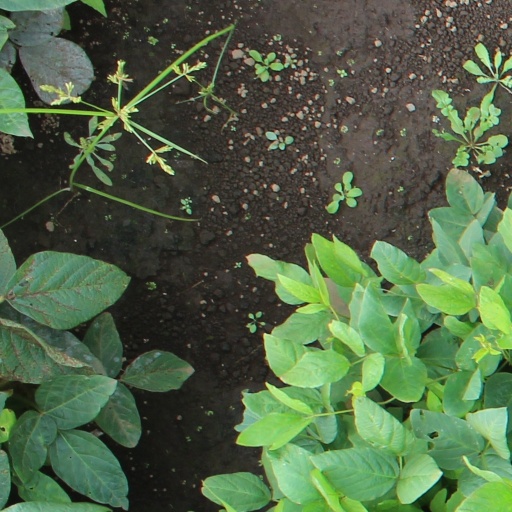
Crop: soybean